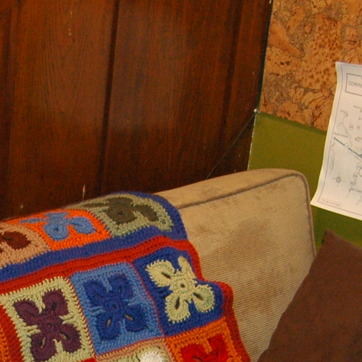
Material: wood